Nerur, Maharashtra

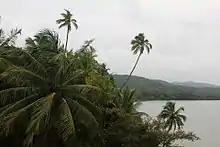
Bunch of coconut trees on the banks of Karli river in Nerurpar

The temple of Shree Deva Kaleshwara is also located in the area. During Shivaratri, a big jatra is held.